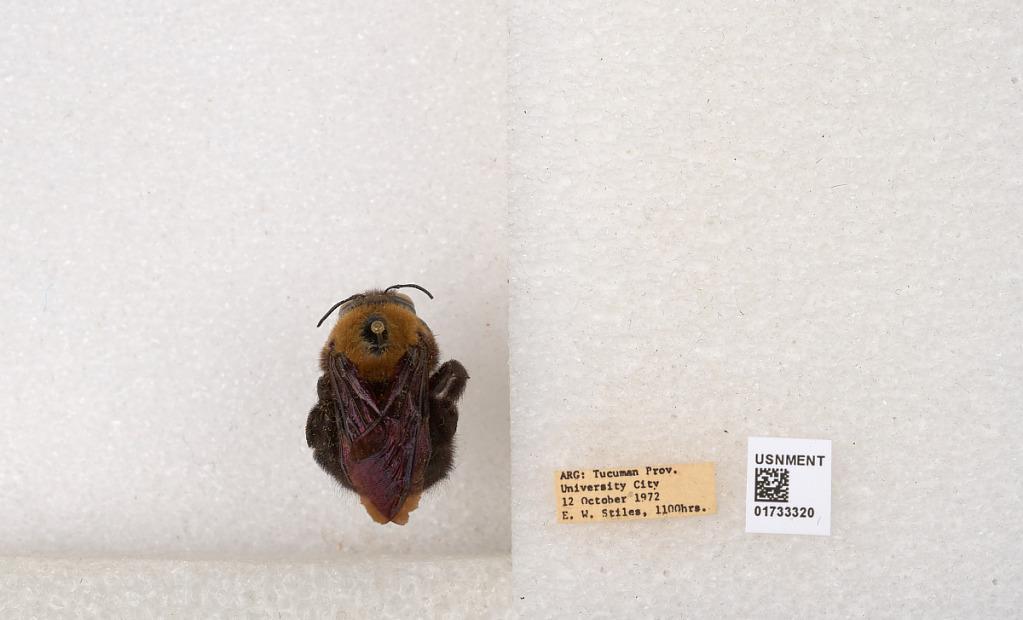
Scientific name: Xylocopa (Neoxylocopa) eximia Pérez
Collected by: E. Stiles
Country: Argentina
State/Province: Tucuman
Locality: University City
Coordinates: -26.8331, -65.2167